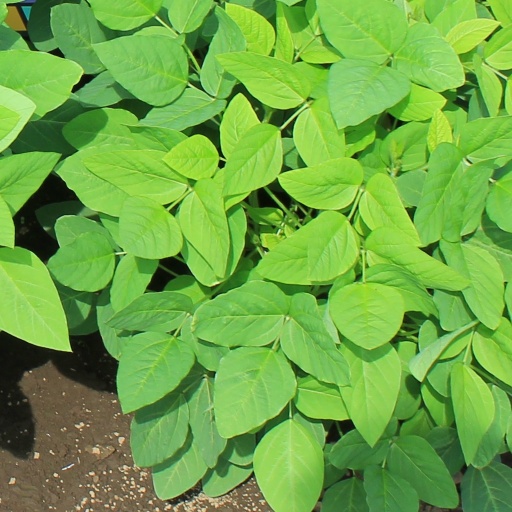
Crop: soybean